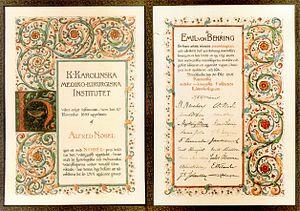
Le prix Nobel de physiologie ou médecine honore annuellement, selon les volontés du testament d'Alfred Nobel, des personnalités du monde médical et de la recherche en biologie dont l'œuvre a rendu de grands services à l'humanité. Le lauréat doit ainsi avoir apporté des savoirs inédits ou des techniques nouvelles dans le domaine.